Religion in Maharashtra

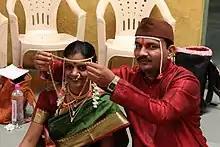
A groom tying a mangalasutra during their wedding ceremony

Marathi Hindu people are historically endogamous within their caste but exogamous with their clan (gotra). Cross-cousin alliances are allowed by most Marathi Hindu communities. Hindu marriages, take place by negotiation.Studies show that most Indians' traditional views on caste, religion, and family background have remained unchanged when it came to marriage, that is, people marry within their own castes, and matrimonial advertisements in newspapers are still classified by caste and sub-caste.